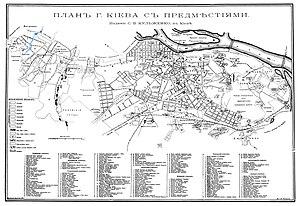
Cet article recense les plans et cartes de la ville de Kiev à travers l'histoire.